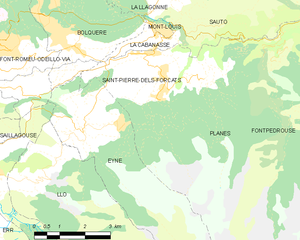
Carte des communes françaises
Saint-Pierre-dels-Forcats est une commune française, située dans le département des Pyrénées-Orientales en région Occitanie. Ses habitants sont appelés les Pereforcatins.